Learning the vi and Vim Editors

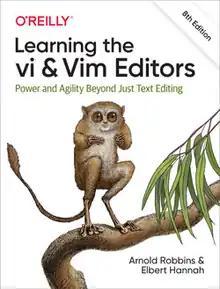

Learning the vi and Vim Editors is a tutorial book for the vi and vim text editors written by Arnold Robbins, Elbert Hannah, and Linda Lamb and published by O'Reilly Media. The book is in its 8th edition. The book features a tarsier on the cover, an image which was also used on the cover of O'Reilly's "Unix in a Nutshell" and has been incorporated into O'Reilly Media. When questioned about the animal choice, publisher Tim O'Reilly described the tarsier as looking "like somebody who had been a text editor for too long."